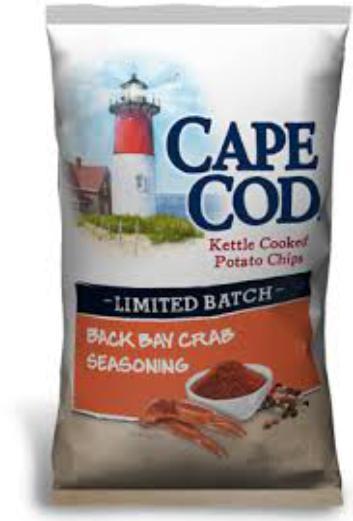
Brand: Cape Cod Potato Chips
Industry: Food